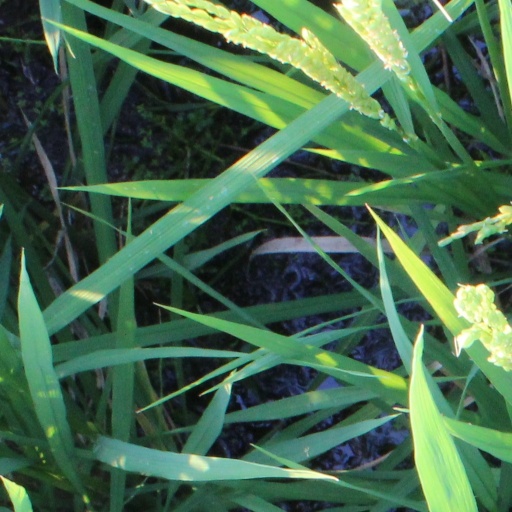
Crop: rice